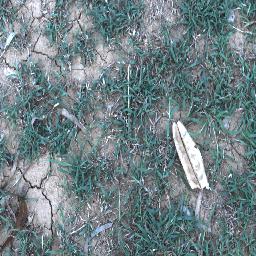
Label: negative